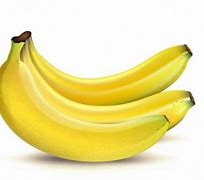
Label: banana